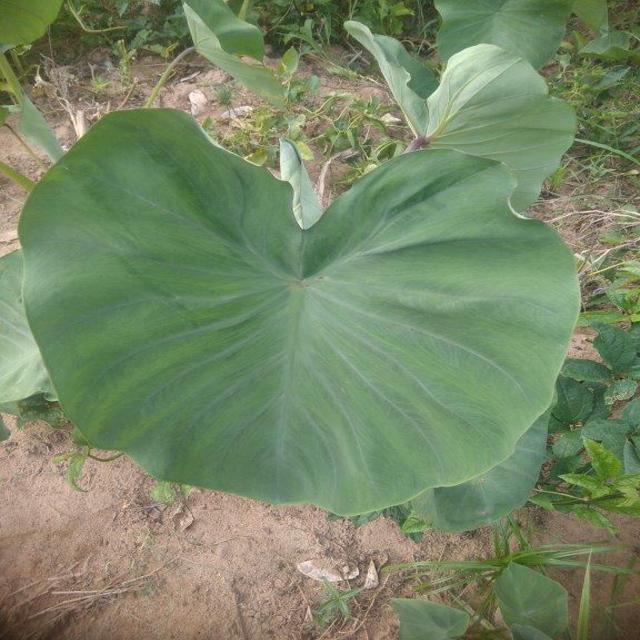
Label: Healthy